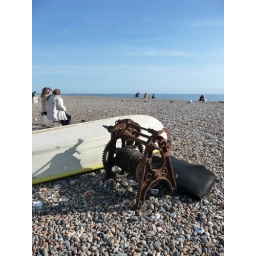
We're on a coach trip to the South Downs stopping at Worthing for lunch. Walking to the beach in West Worthing.